Nightcrawler (film)

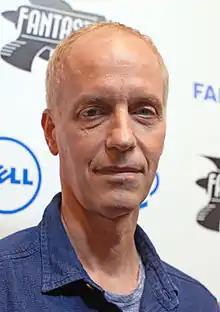
"Nightcrawler" was the directorial debut for Dan Gilroy, who had previously spent several years as a screenwriter.

Gilroy conceived the idea for "Nightcrawler" in 1988, after reading the photo-book "Naked City", a collection of photographs taken by American photographer Weegee of 1940s New York City residents at night. Often lewd and sensationalized in content, Weegee would sell these photos to tabloid newspapers. Intrigued by what he described as "an amazing intersection of art and crime and commerce", Gilroy wrote a film treatment with a ""Chinatown" feel". He shelved the idea after the release of "The Public Eye" (1992), which was loosely based on Weegee's life. Two years later, he moved to Los Angeles, and noted the predominance of violent crime stories on local news stations. "I suddenly became aware of and intrigued by the idea that it must be a powerful force for a TV station, when they realize their ratings go through the roof when they show something with the potential for violence, like a police chase", says Gilroy. Sometime later, he discovered the stringer profession, and considered it to be the modern day equivalent of Weegee. Unaware of any film that focused on the livelihood of stringers, he began writing a screenplay.